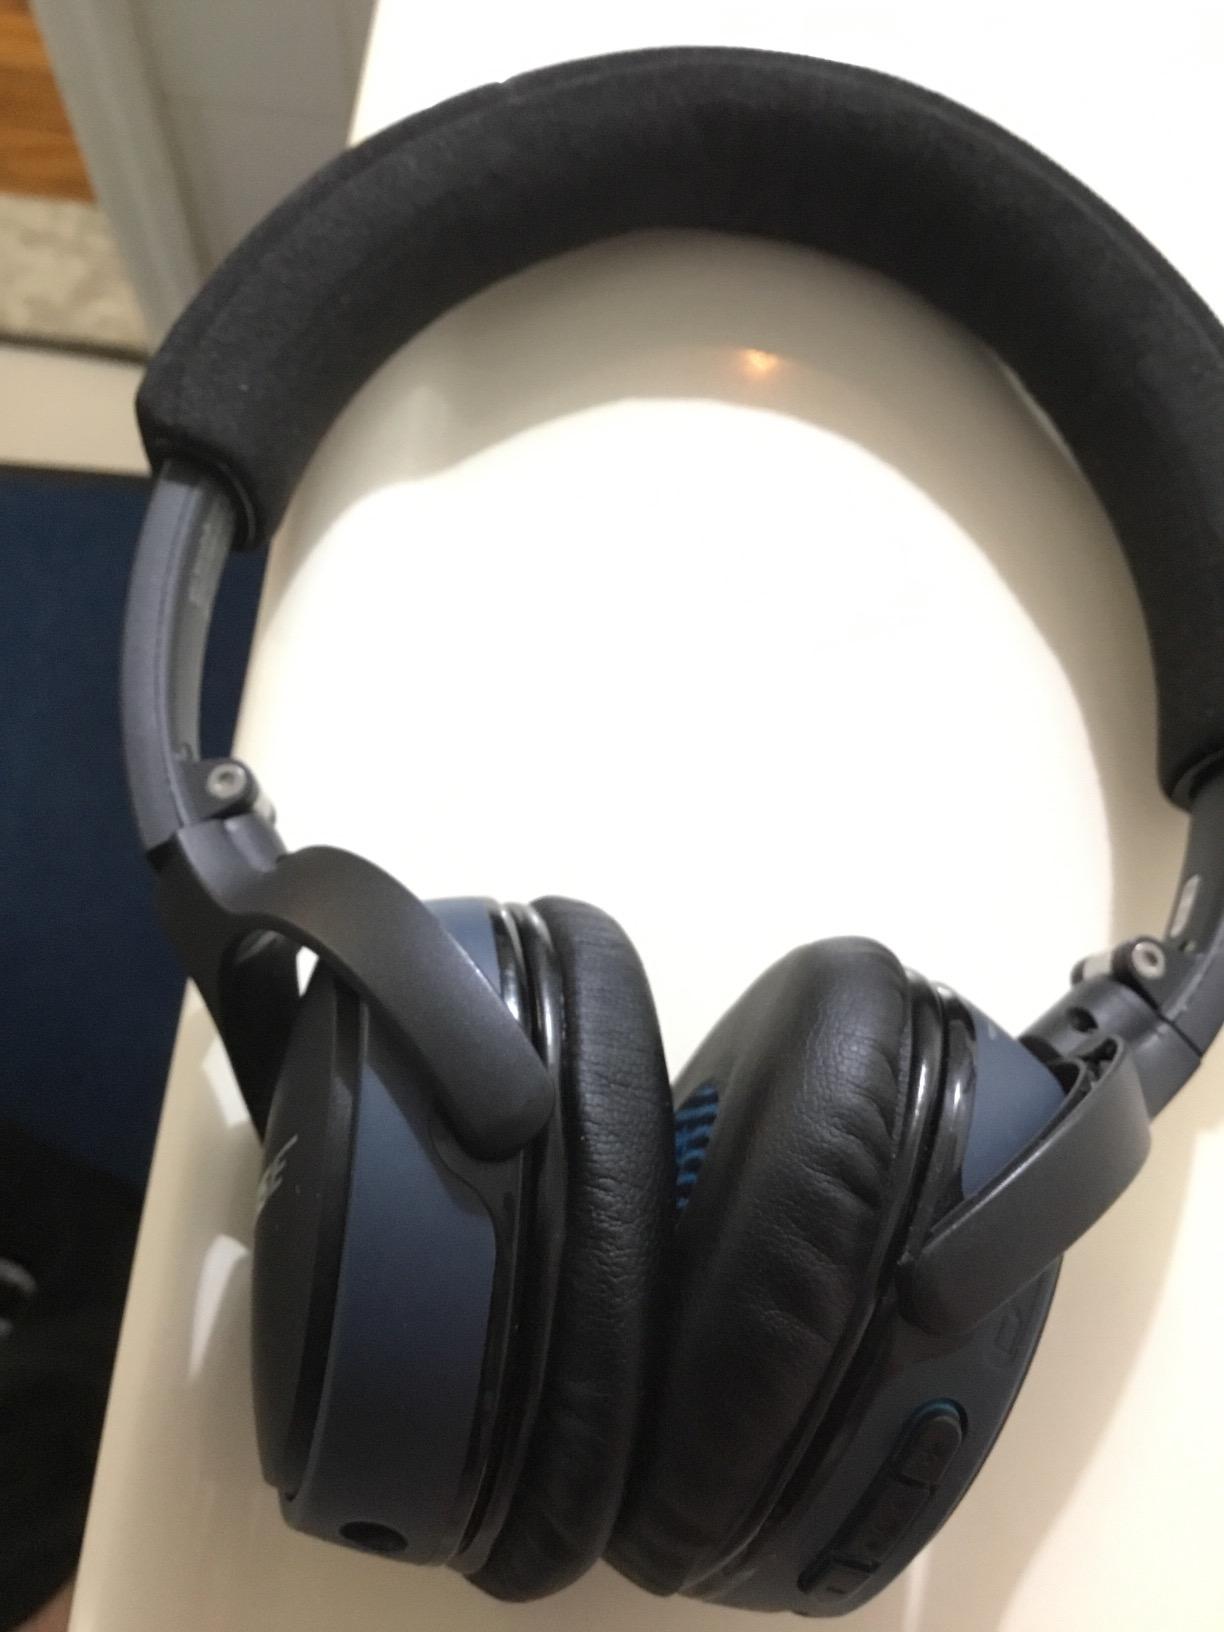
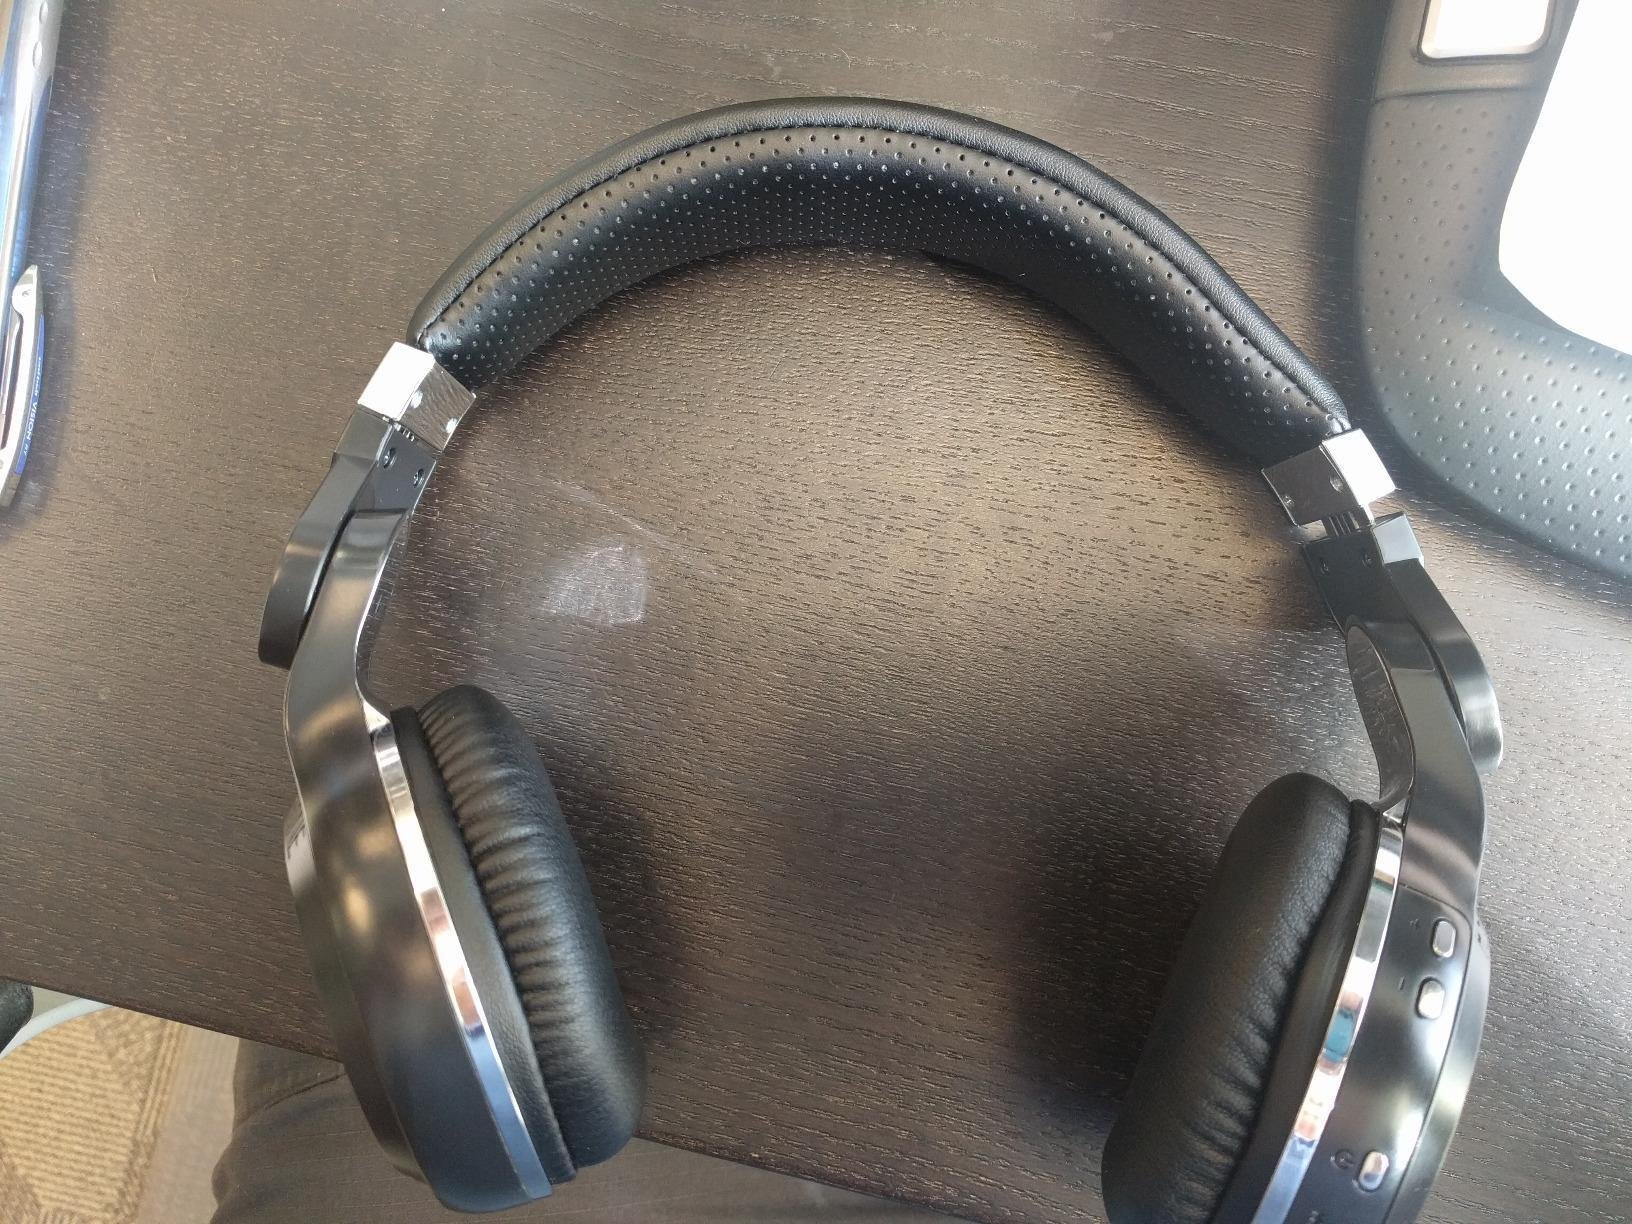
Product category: headphones
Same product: no